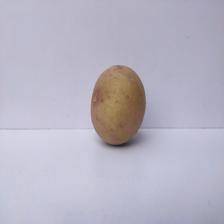
Size: Large